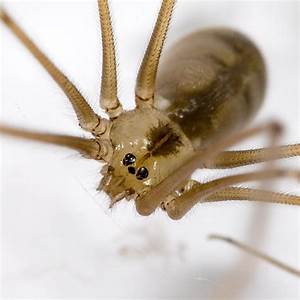
Label: ragno